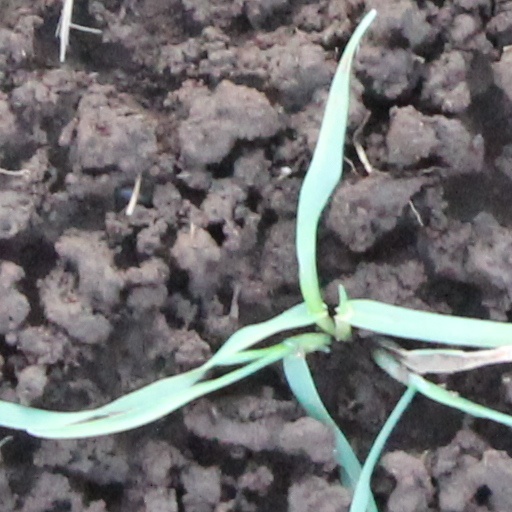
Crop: wheat